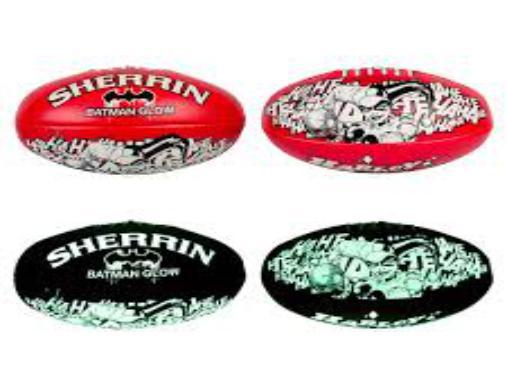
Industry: Sports